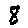
Label: 8